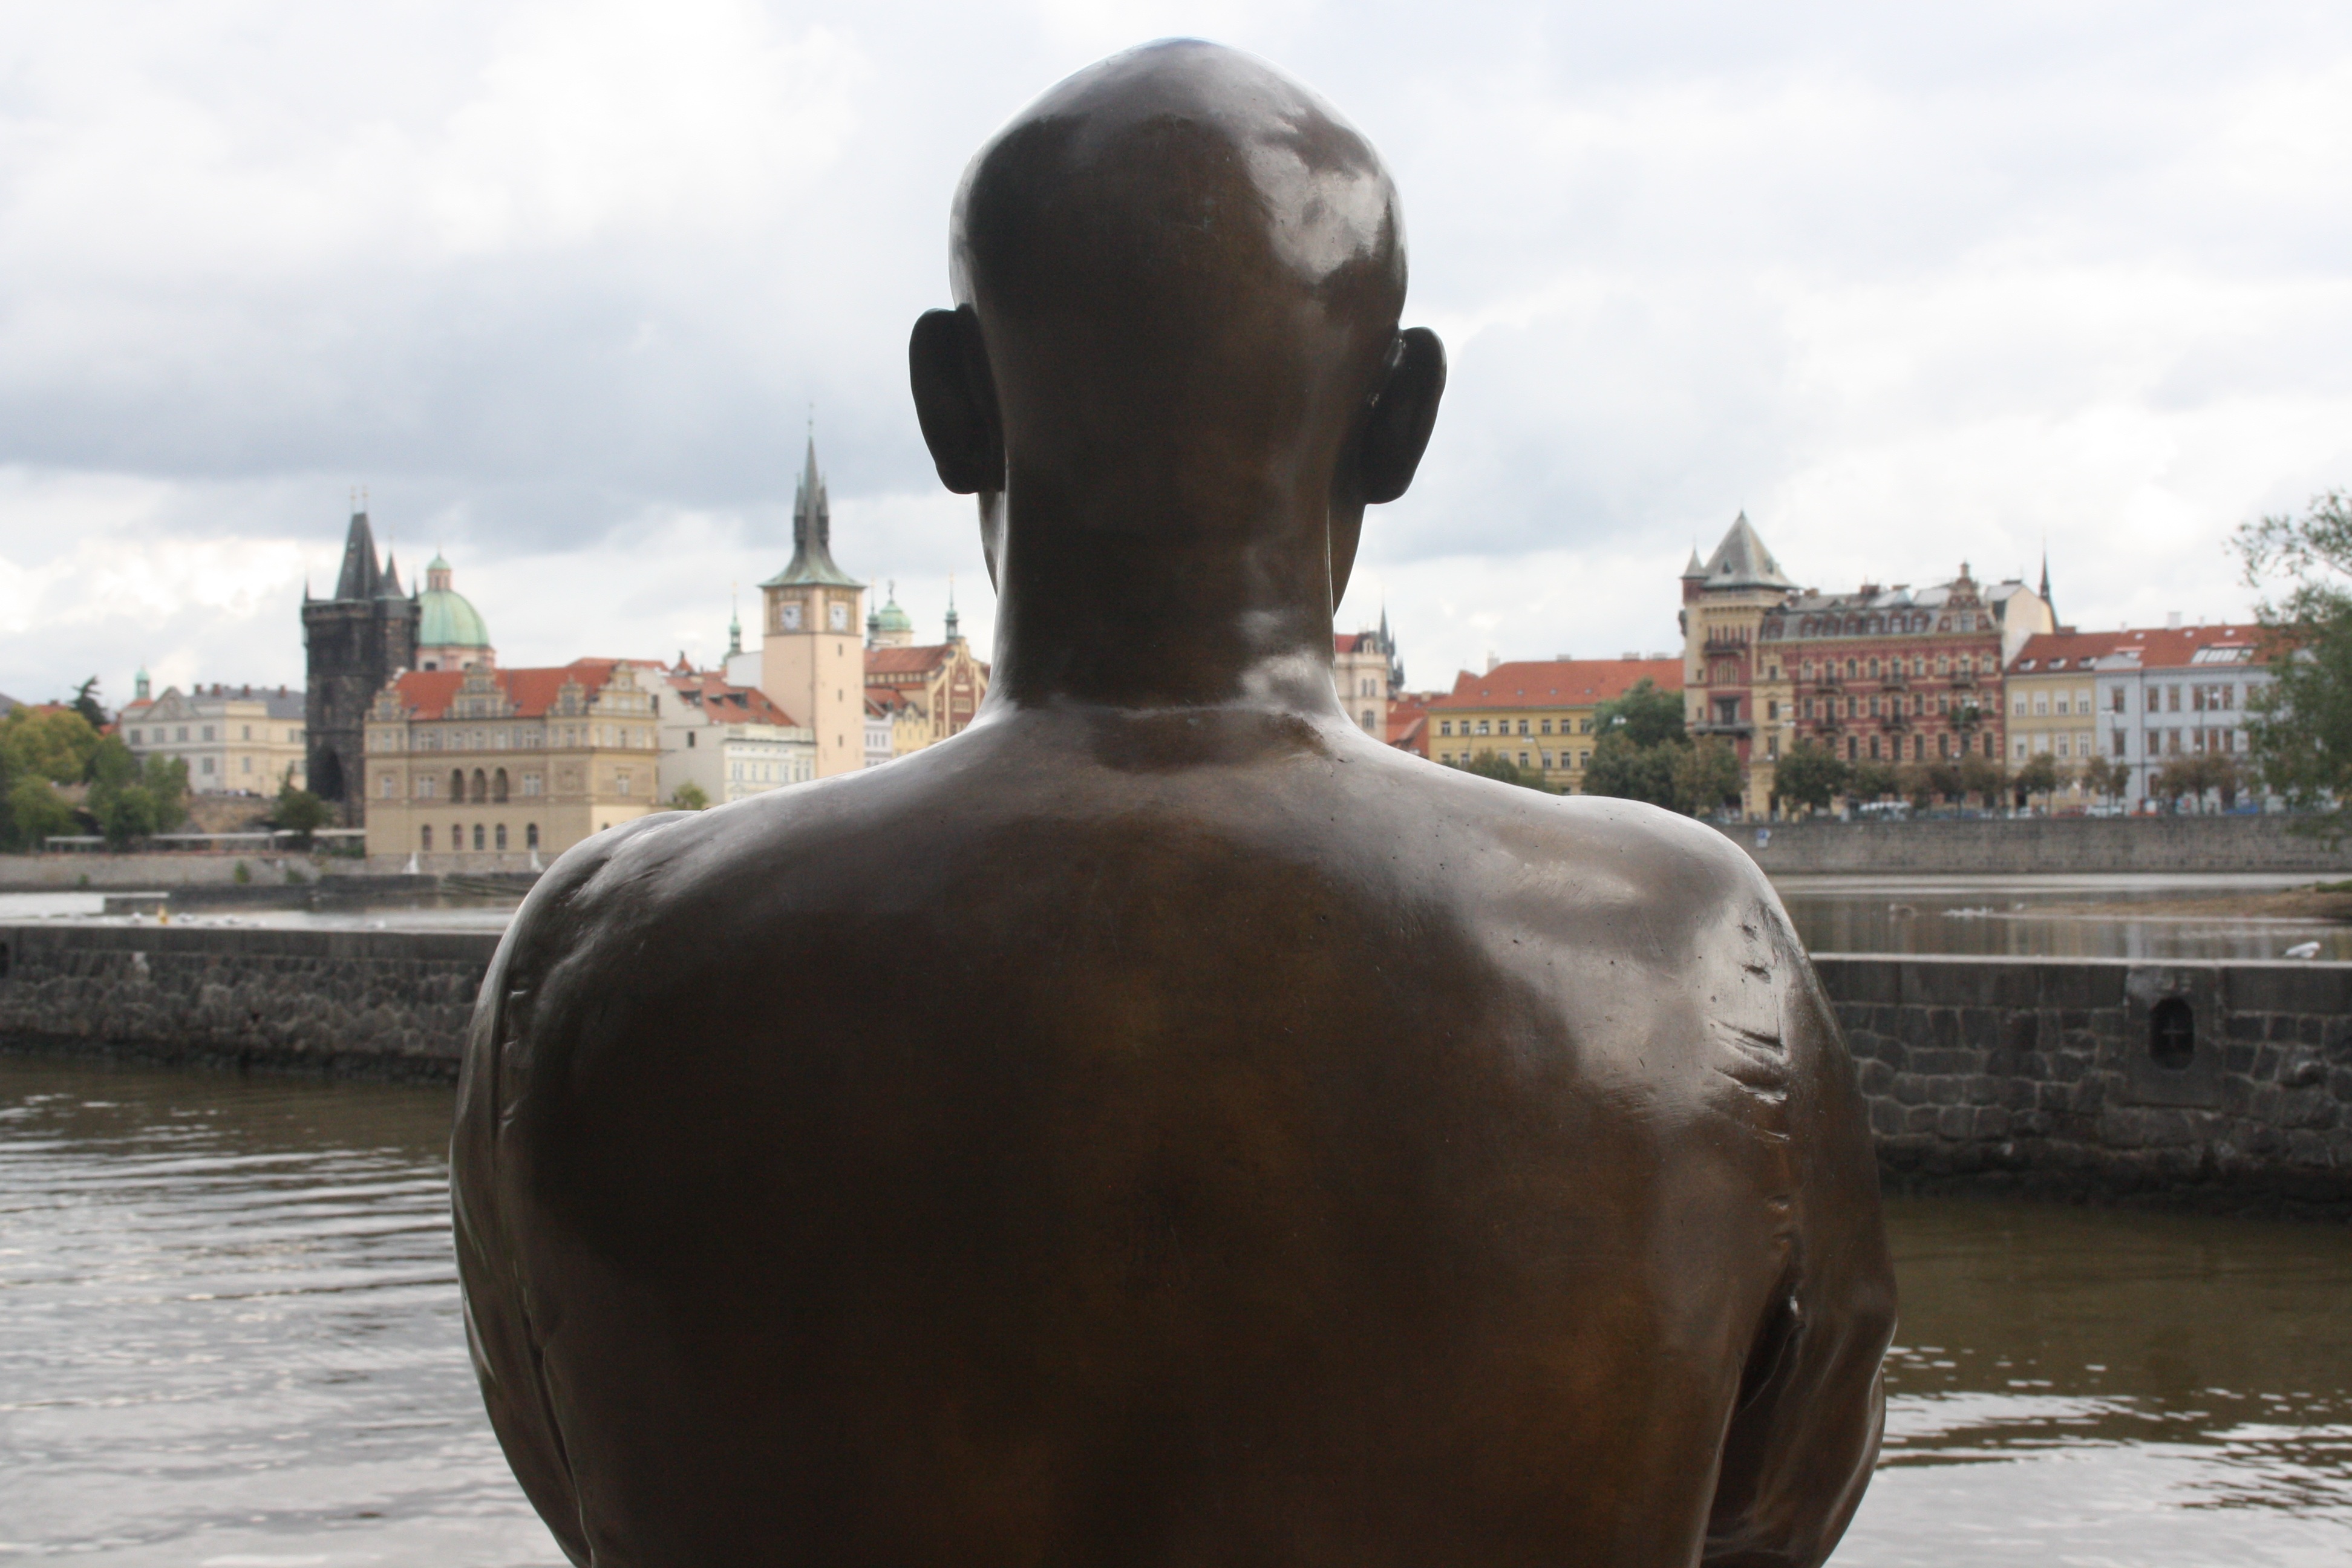
sea, water, monument, travel, statue, prague, waterway, sculpture, memorial, art, temple, fountain, water feature, shoulders